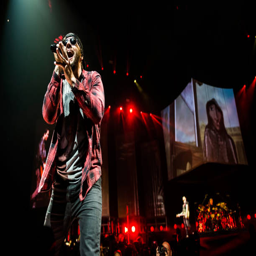
hard rock artist , photographed during a live performance